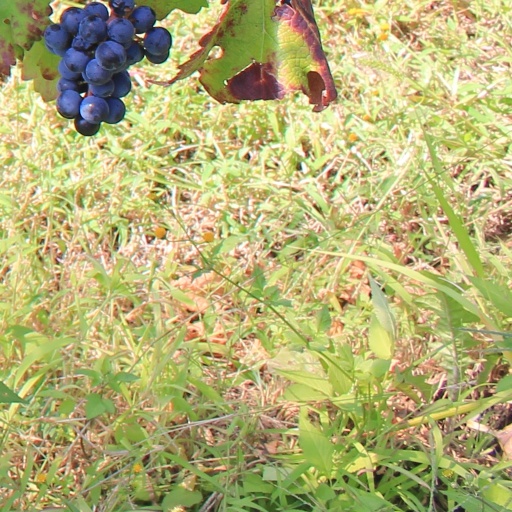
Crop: grape